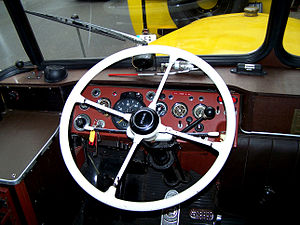
Instrumentbræt
Instrumentbrættet i en historisk MAN-postbus
Et instrumentbræt er et panel med målere og betjeningselementer monteret i et køretøj. Også i biler, hvor instrumenterne ikke længere er monteret på et bræt, taler man også om et instrumentbræt.